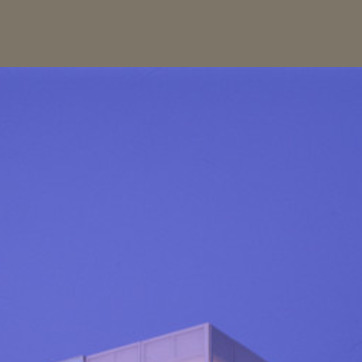
Material: sky